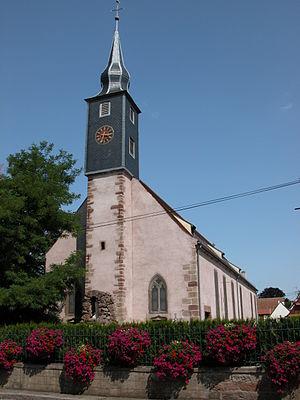
eglise st martin, Dachstein, Bas-Rhin